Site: brandenburg
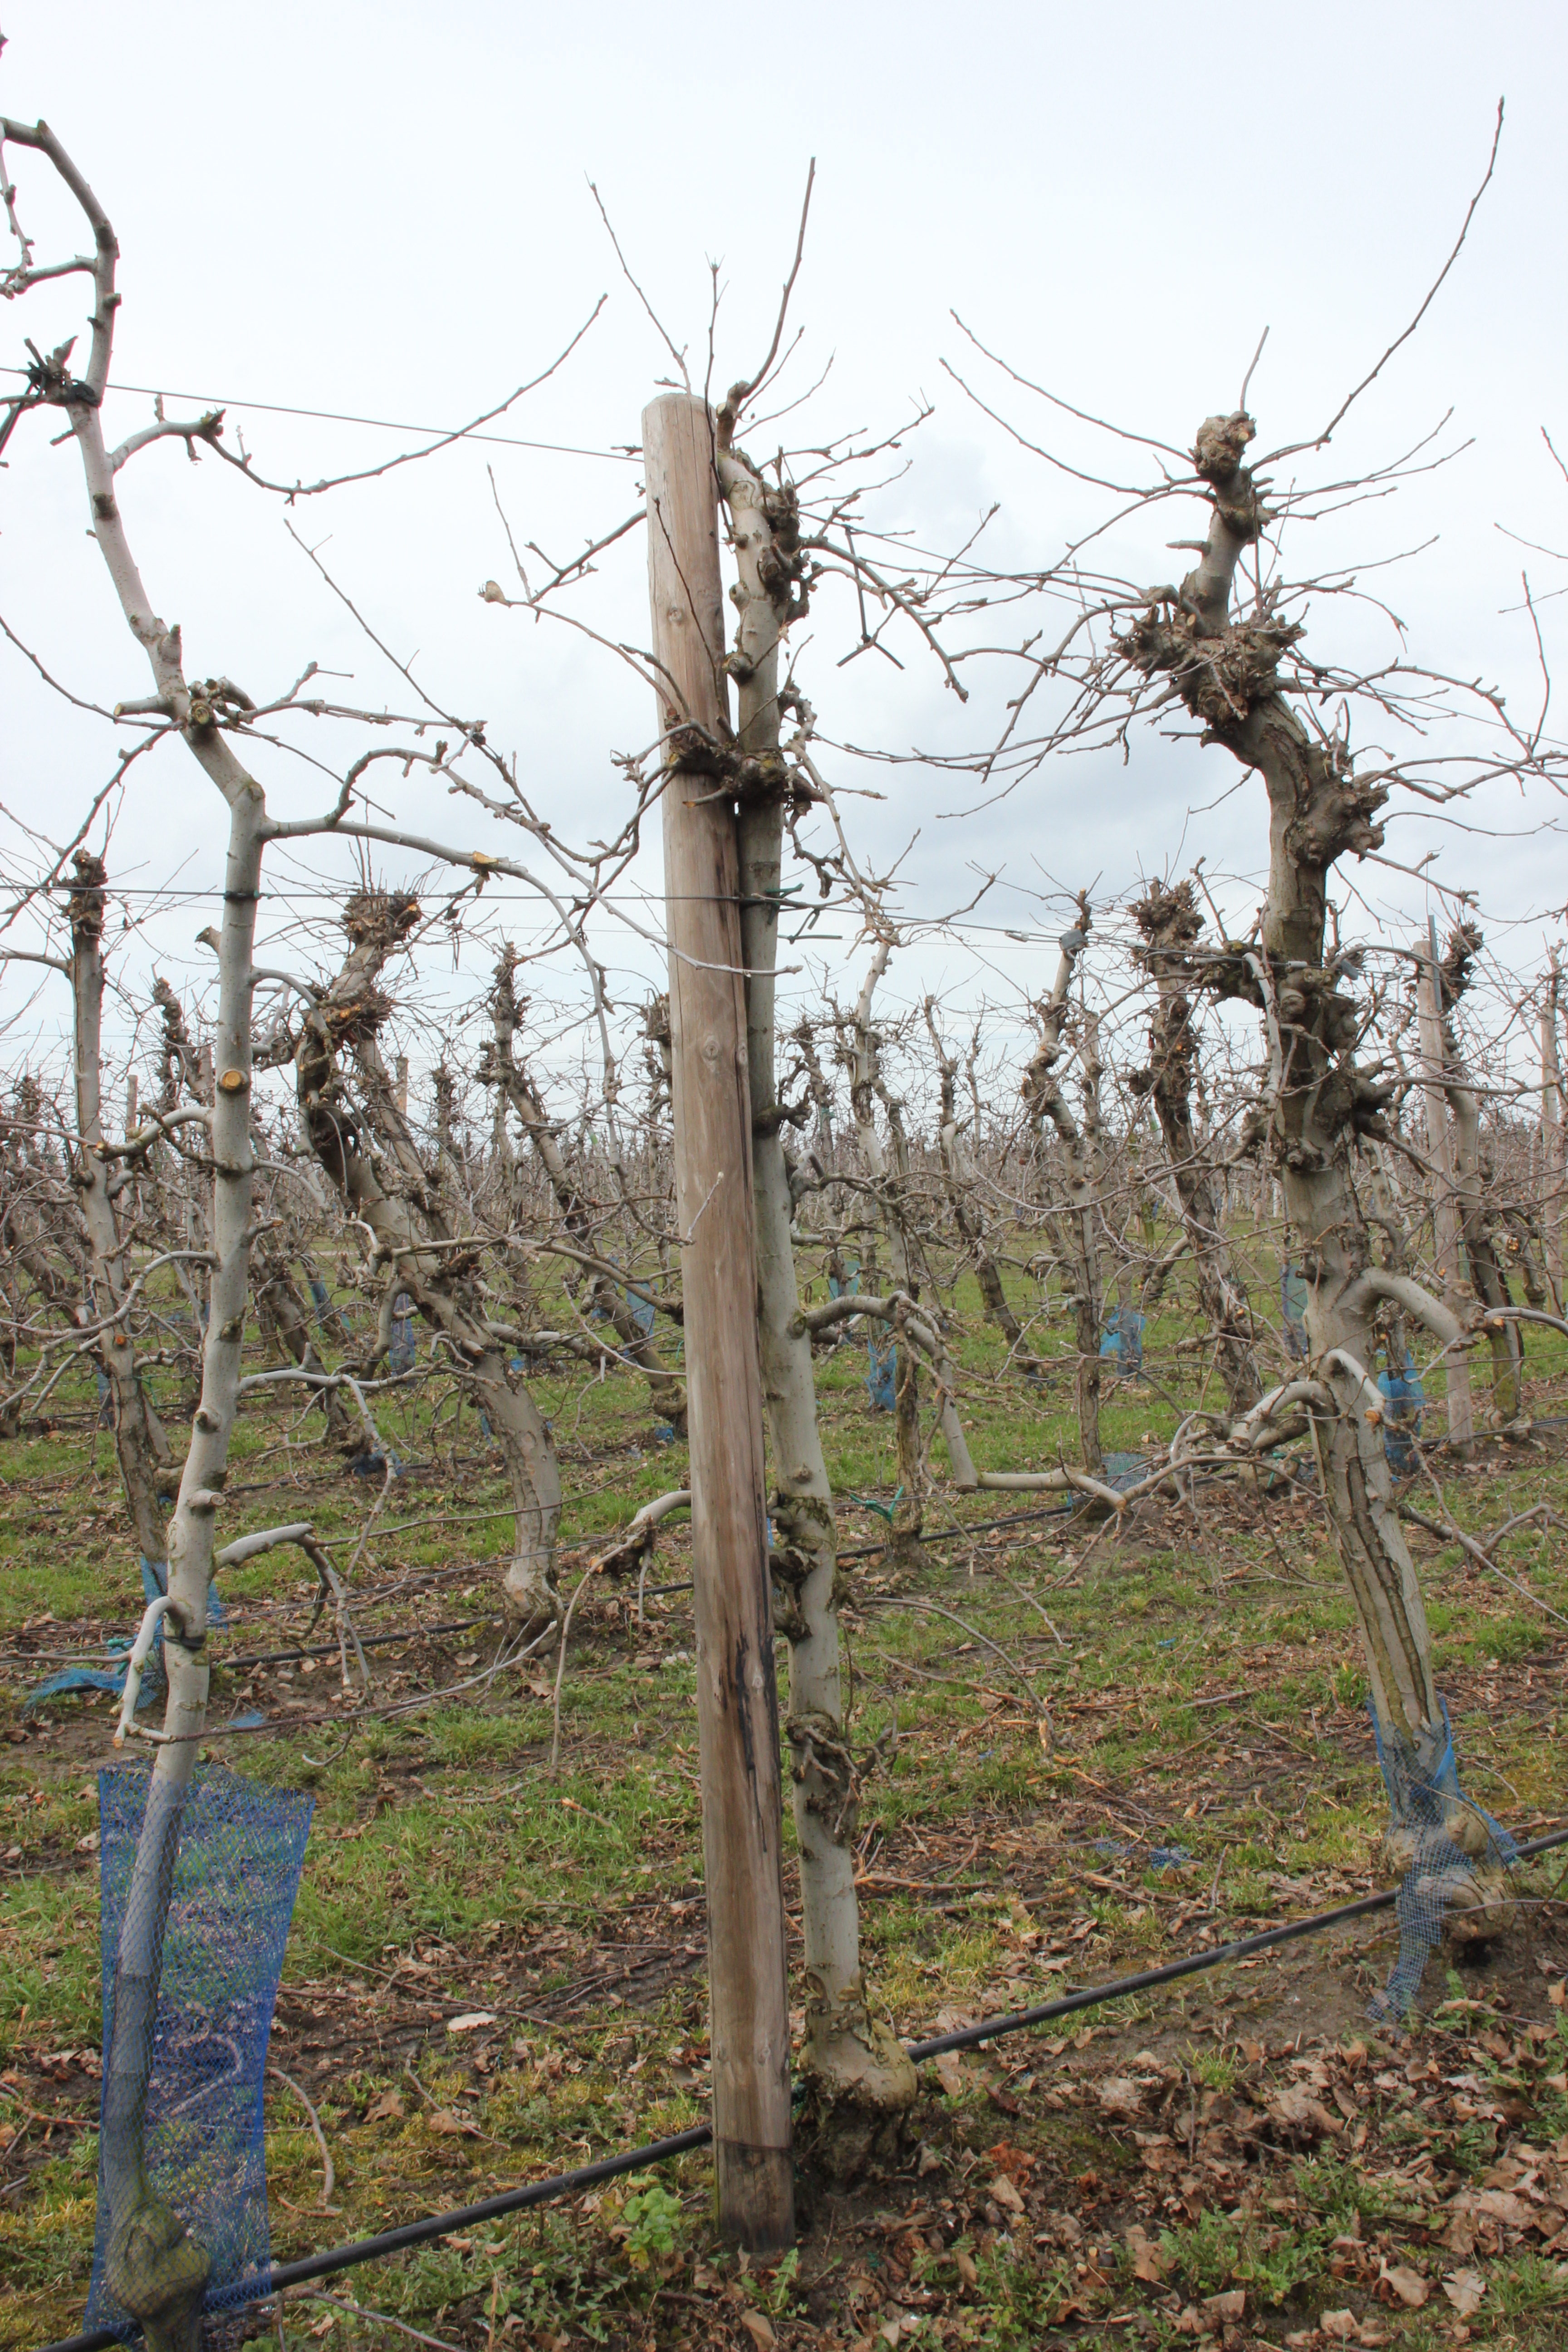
Growth stage (BBCH 01): Bud development